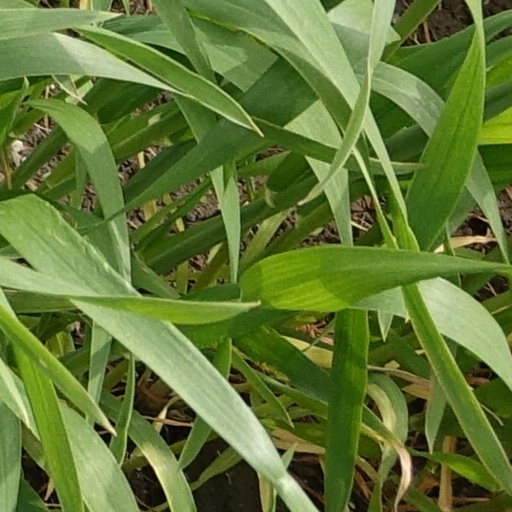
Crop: wheat